Honda CR-V

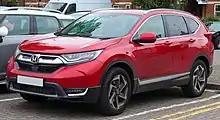
Fifth-generation CR-V (pre-facelift)

The CR-V Concept debuted at the Orange County International Auto Show in September 2011, the production 2012 CR-V debuted at the 2011 Los Angeles Auto Show. The CR-V went on sale in the U.S. on 15 December 2011.